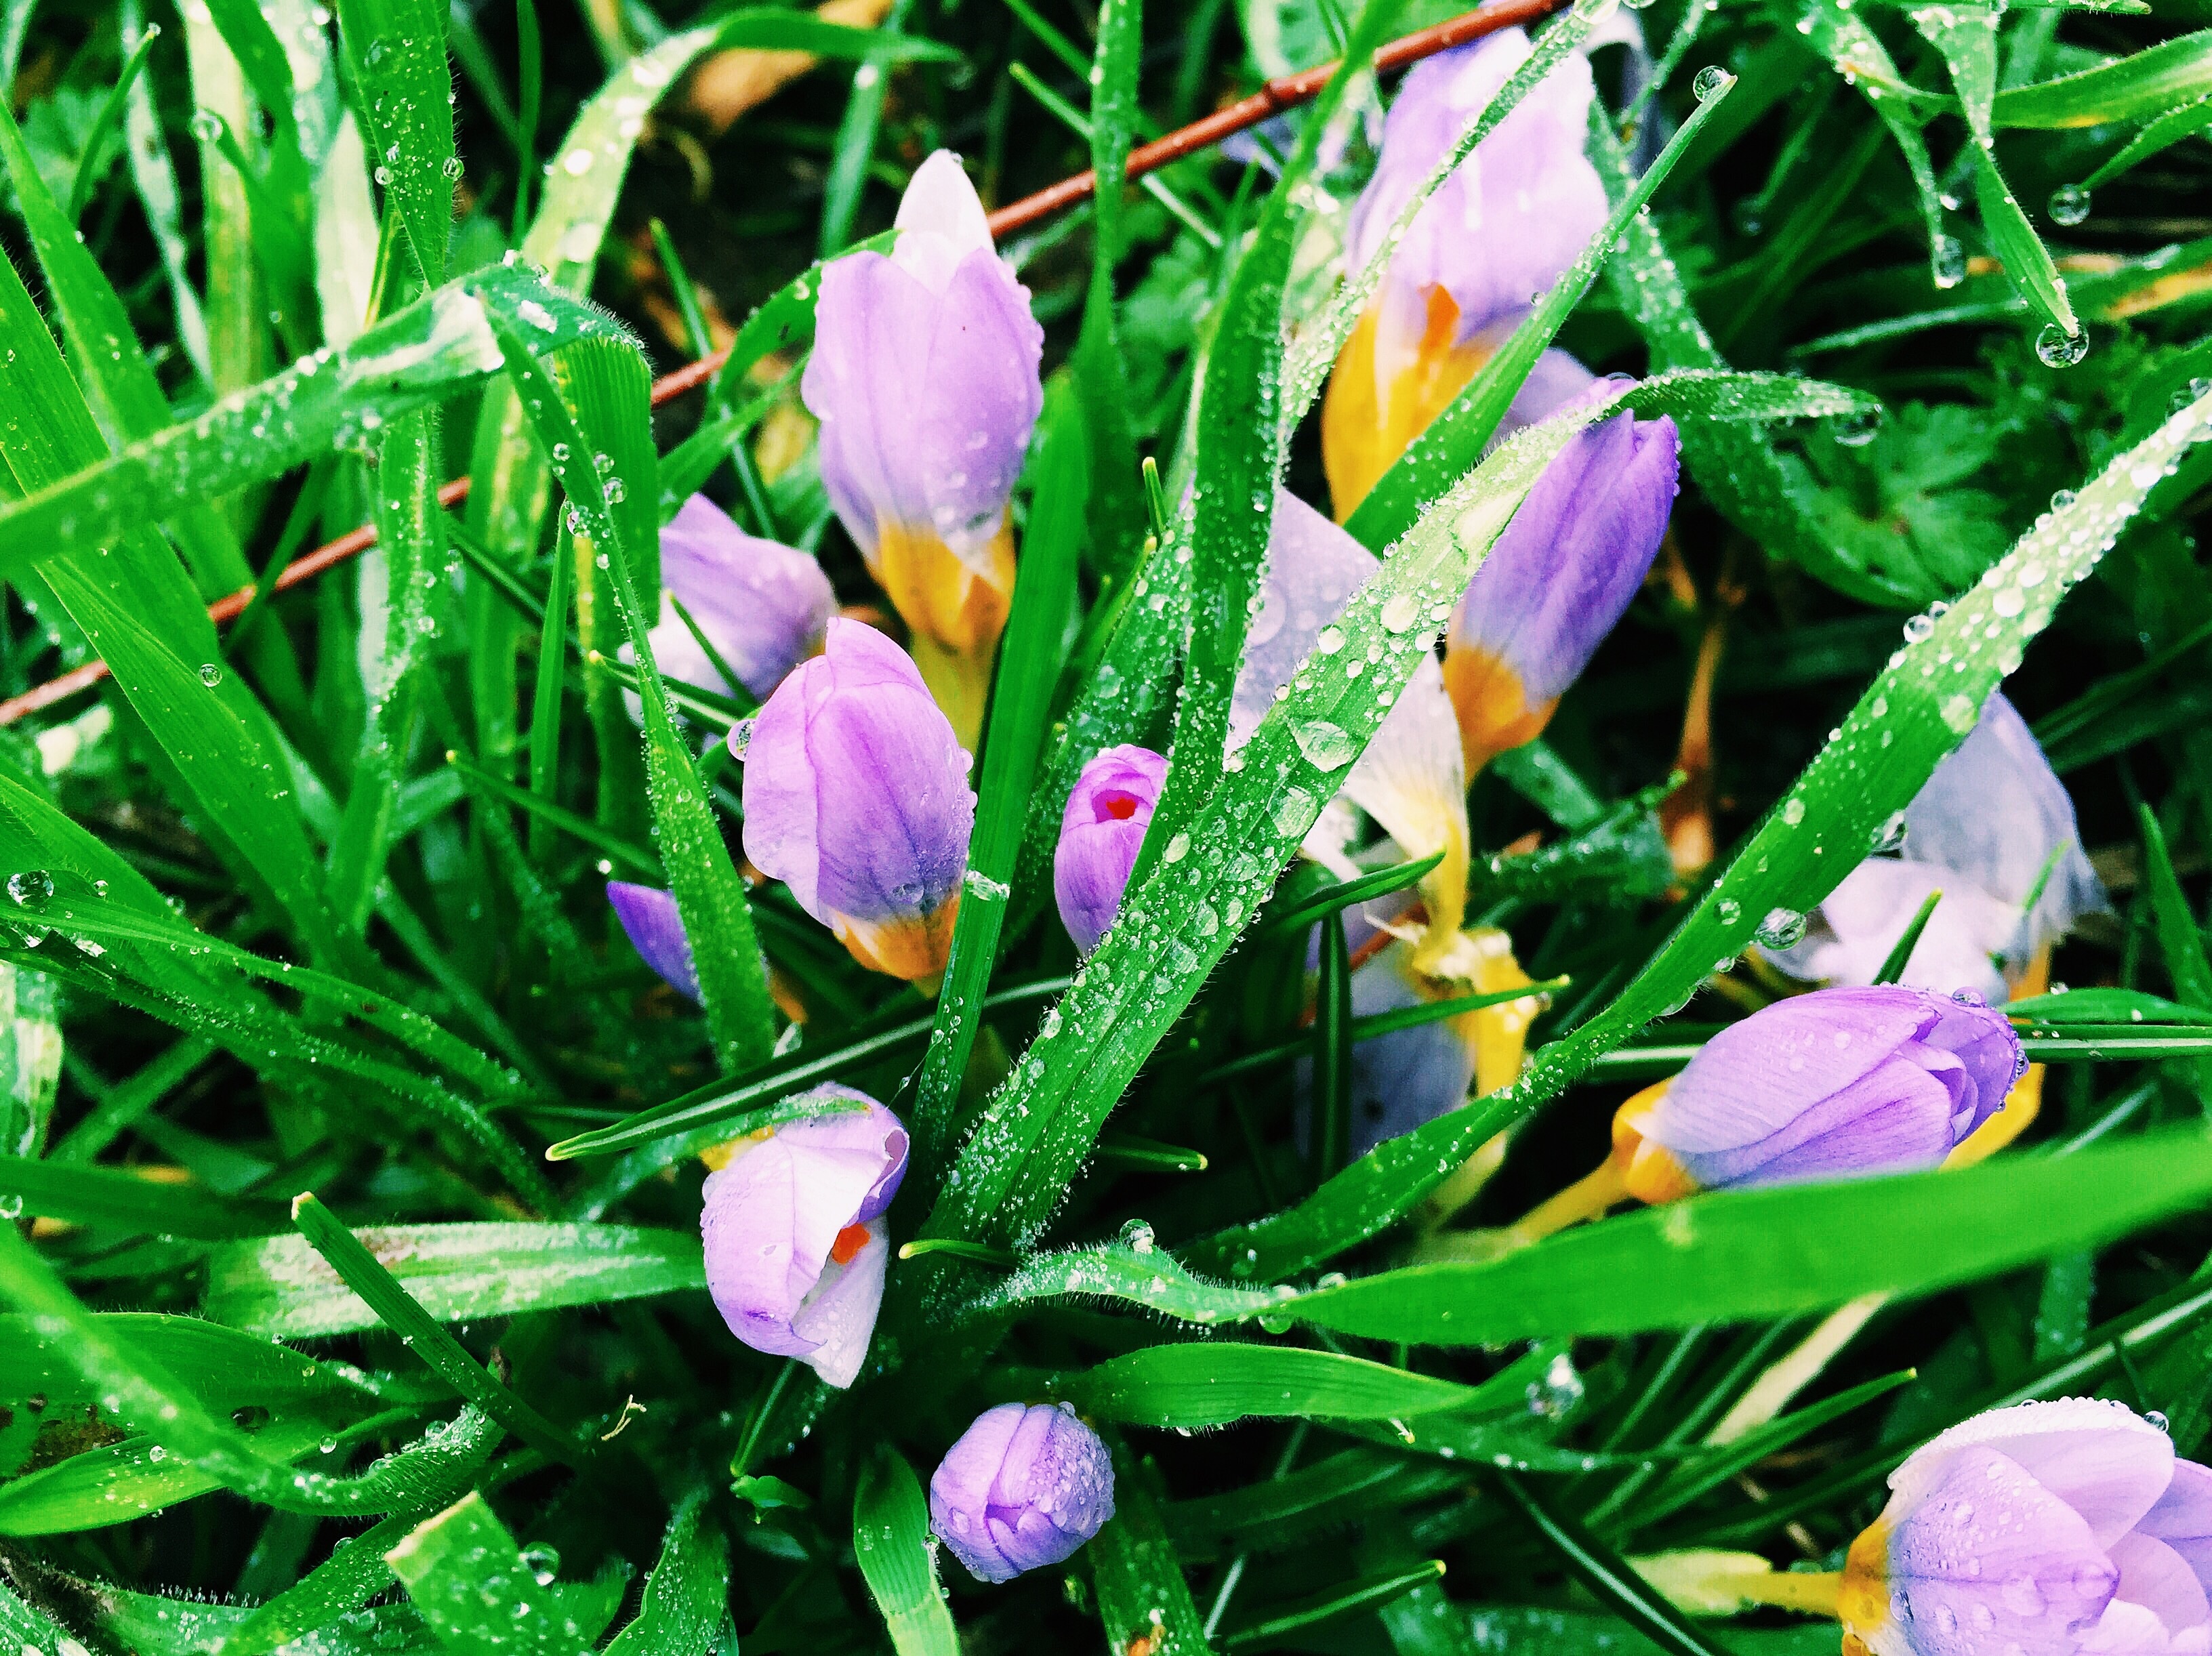
plant, flower, botany, flora, wildflower, crocus, flowering plant, land plant, iris family